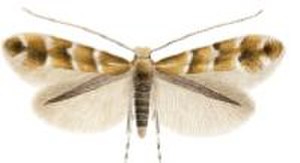
Hestekastanje (art) / Billedgalleri
Hestekastanje er et op til 30 meter højt, løvfældende træ med en tæt og højt hvælvet krone. Arten er i Danmark almindeligt plantet i parker og langs veje. De hvide blomster springer ud i maj og sidder samlet i store, oprette toppe, populært kaldet lys.